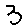
Label: 3